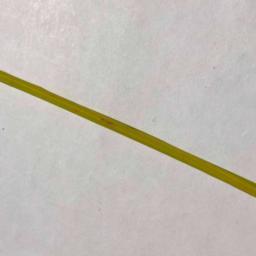
Label: Rice___Brown_Spot